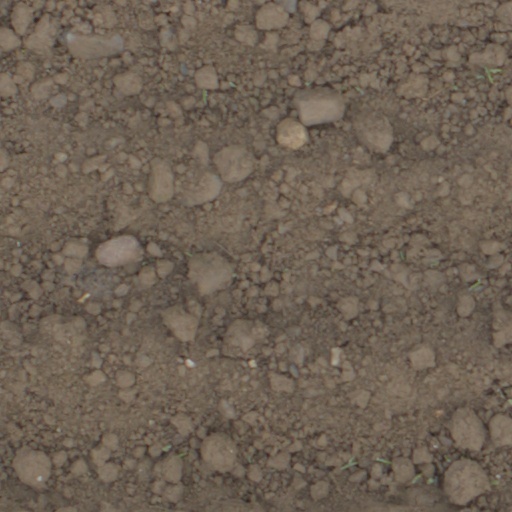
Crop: wheat